Lukas Hemleb

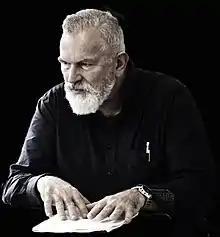
Lukas Hemleb

Lukas Hemleb (born 1960 in Bad Homburg vor der Höhe) is a German director of plays and operas, scenic designer, and librettist.